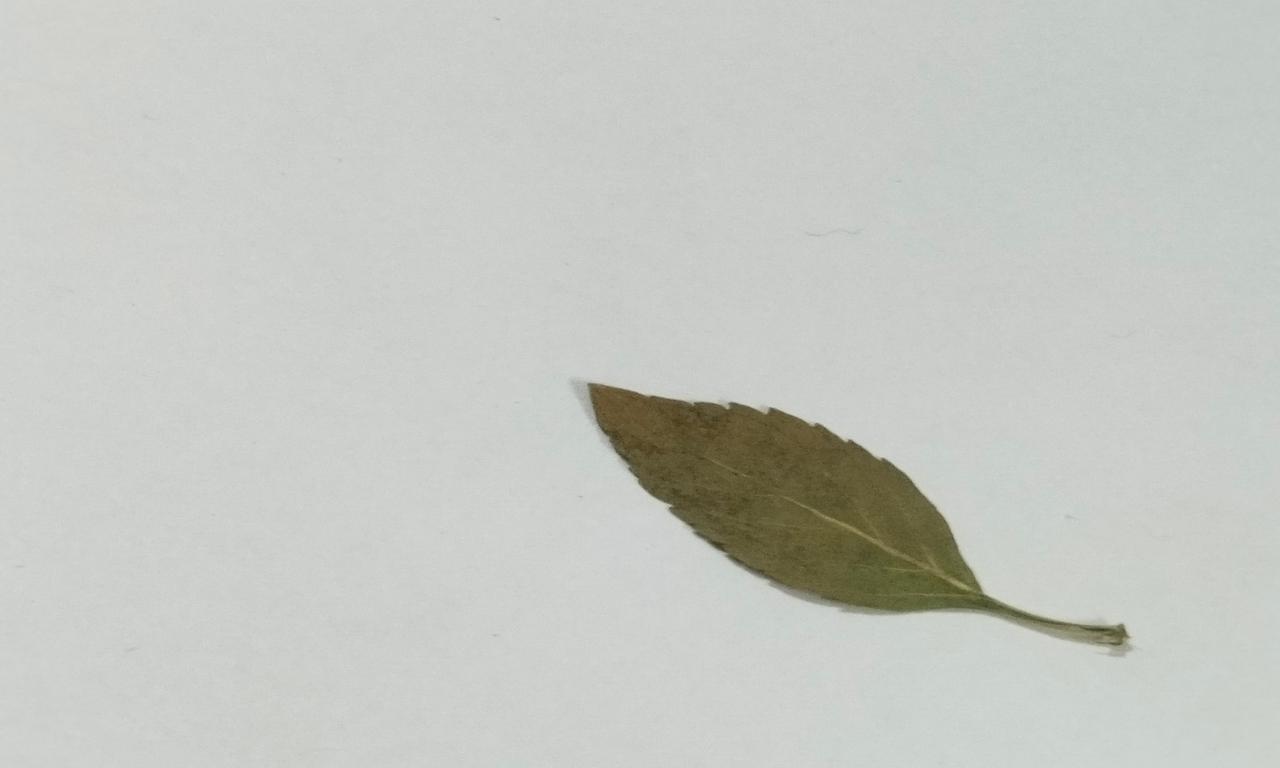
Label: Dried